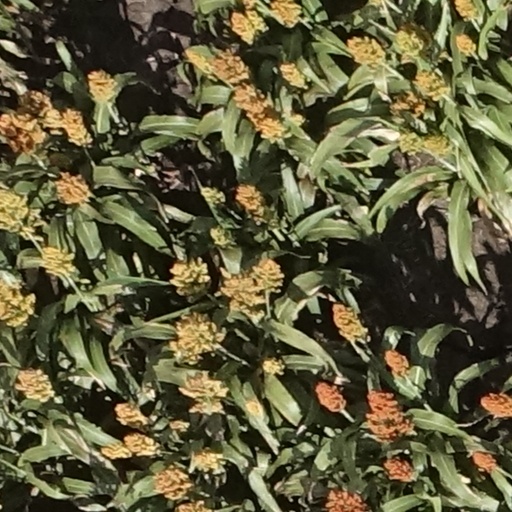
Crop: sorghum